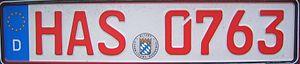
La plaque d'immatriculation allemande est un dispositif permettant l'identification des véhicules du parc automobile allemand.